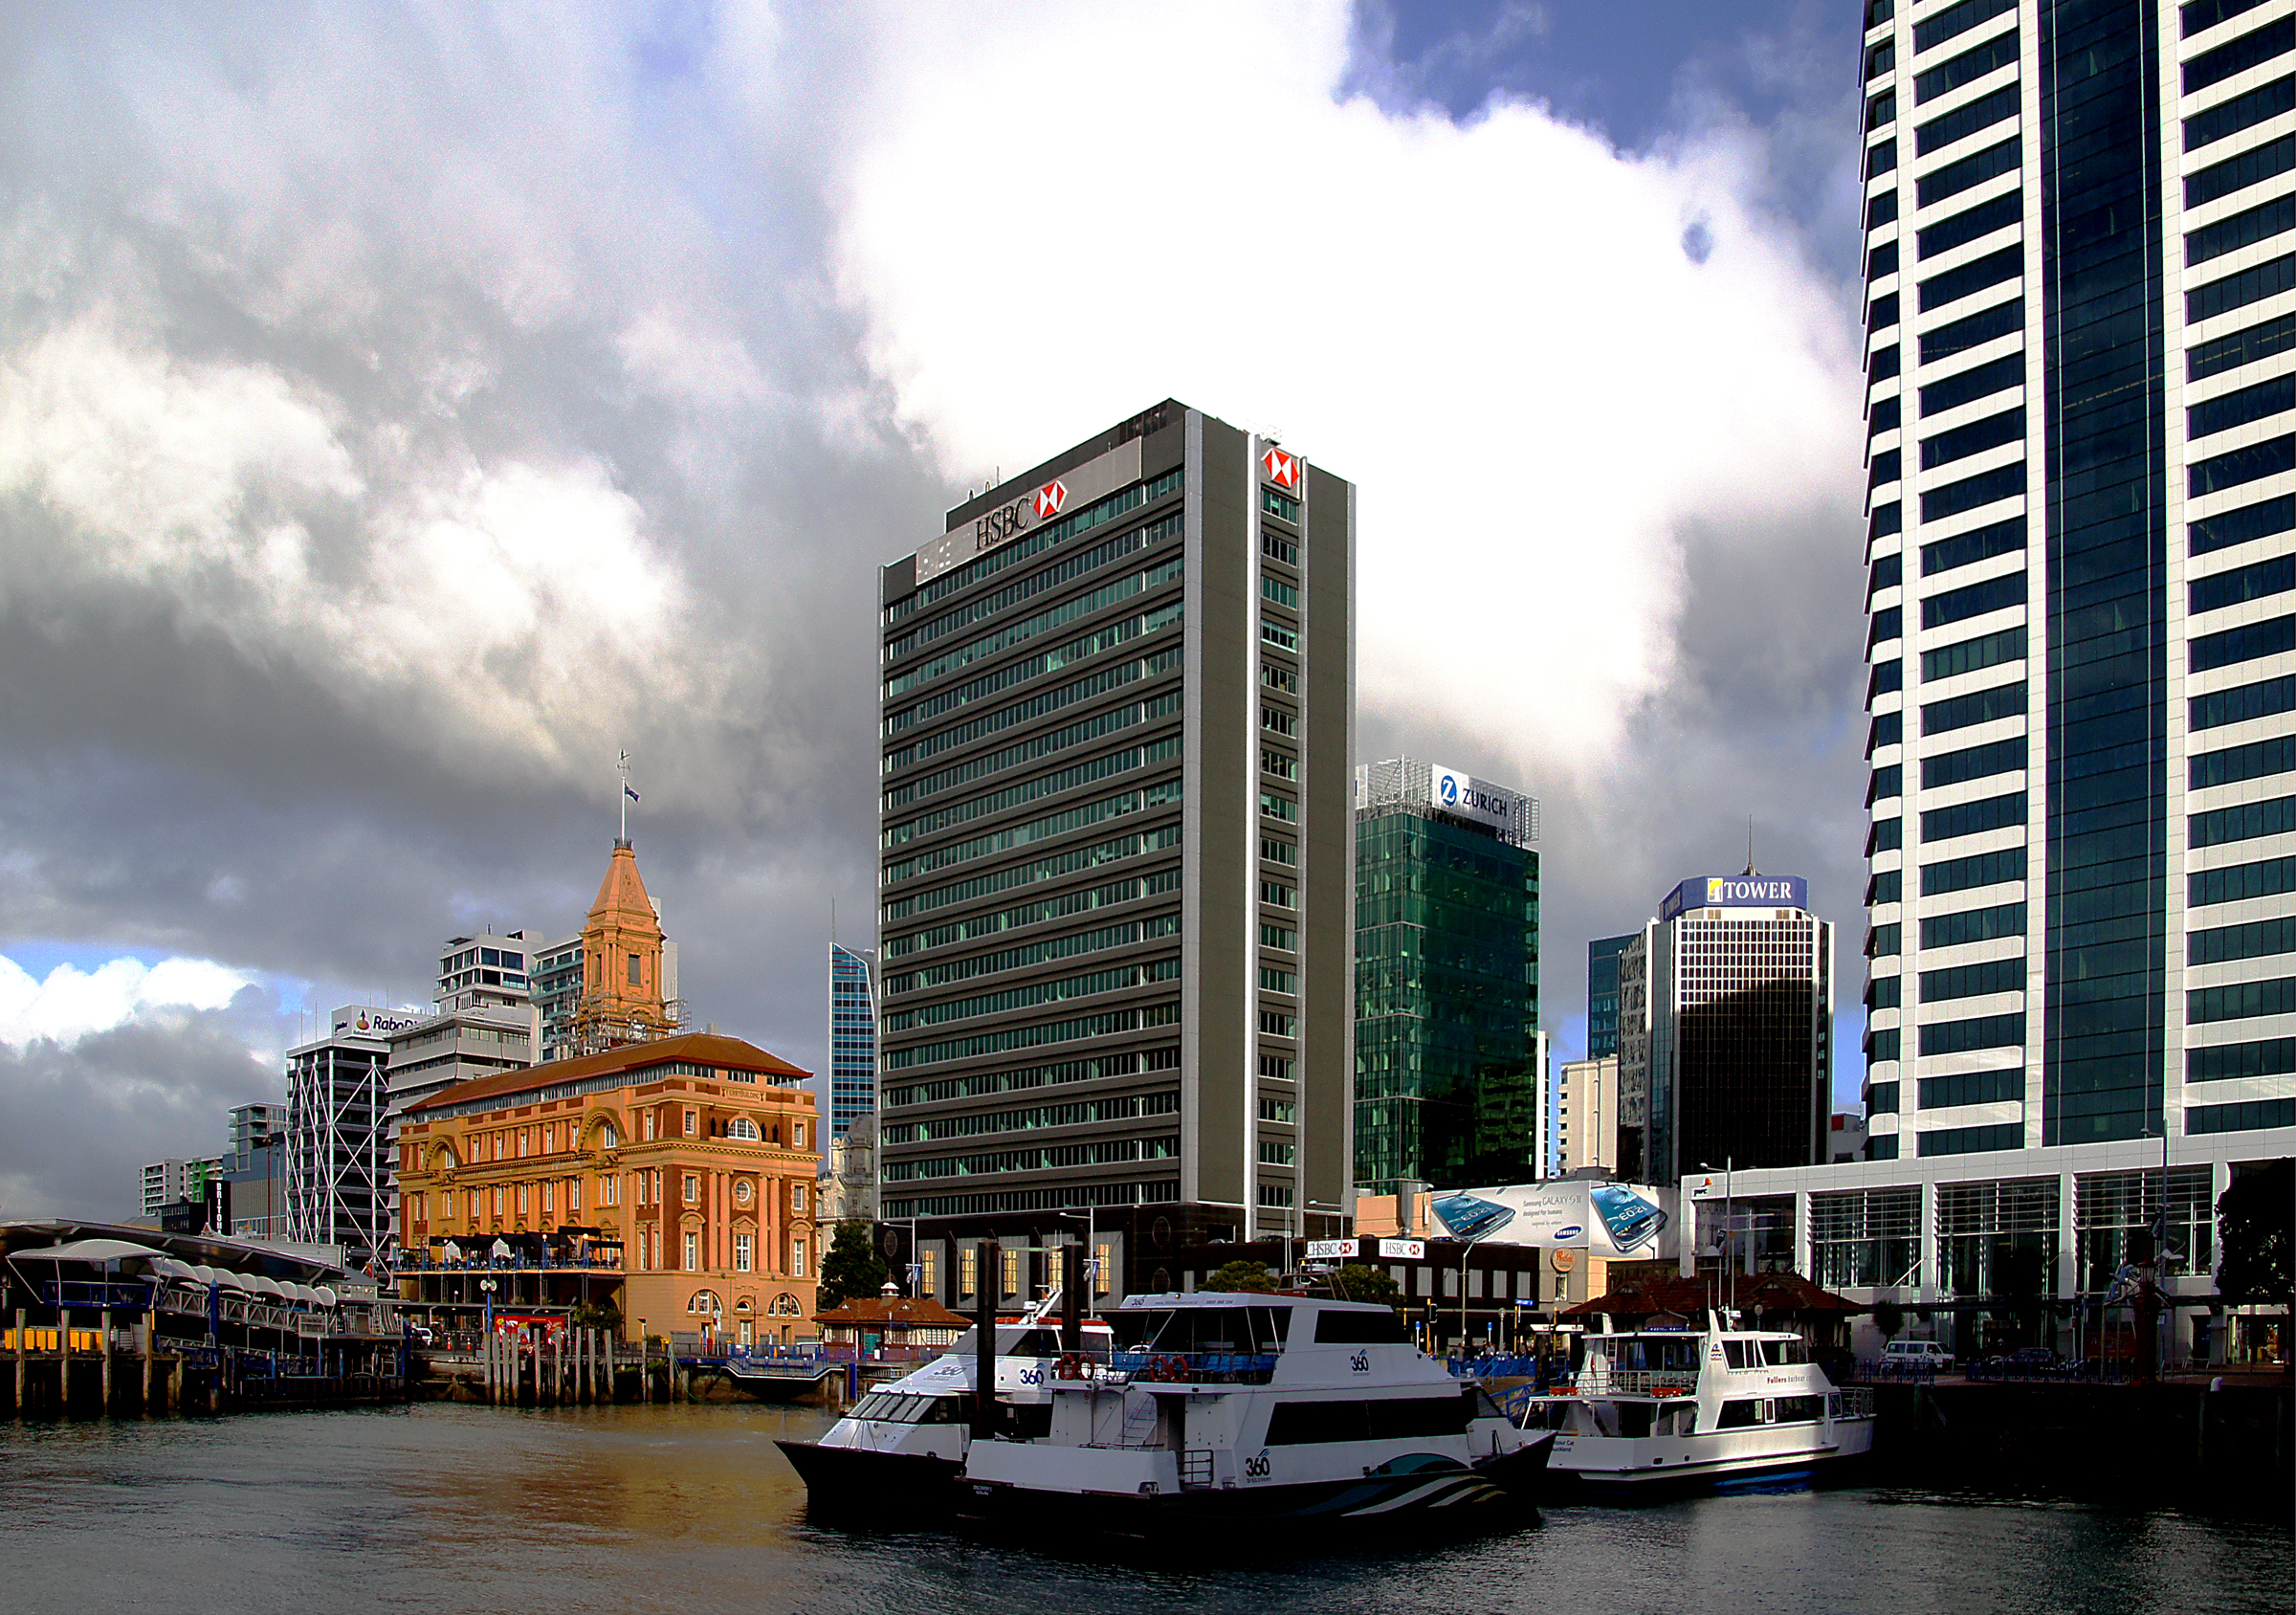
dock, architecture, skyline, city, skyscraper, cityscape, downtown, reflection, vehicle, landmark, harbor, marina, waterway, tower block, auckland, ferries, ferriesfullers, fullersferriesauckland, aucklandferries, metropolis, urban area, human settlement